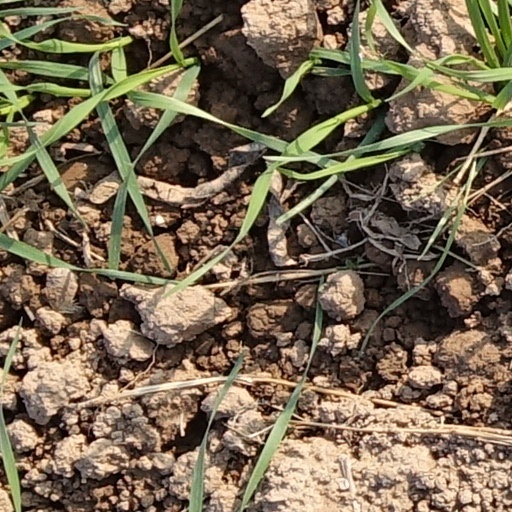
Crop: wheat